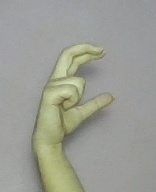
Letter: thal